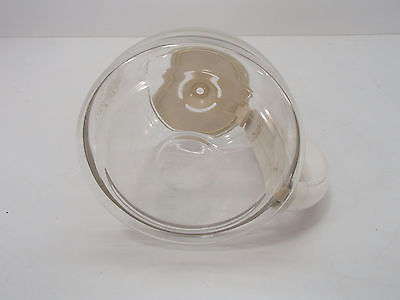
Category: coffee maker